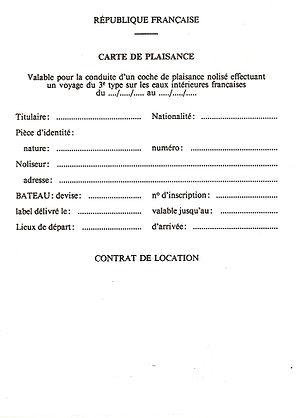
Carte de plaisance de 1991 à 2007
La carte de plaisance permet sans être titulaire d'un permis plaisance en eaux intérieures, la conduite des coche touristique de plaisance sans permis en location sur des canaux et des rivières de France.